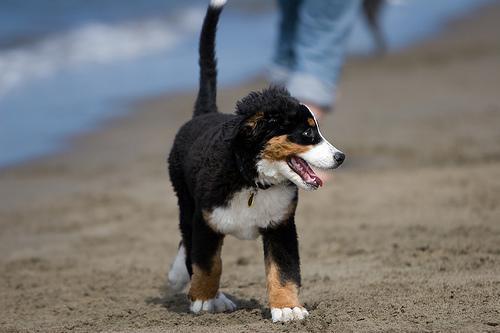
Bernese_mountain_dog